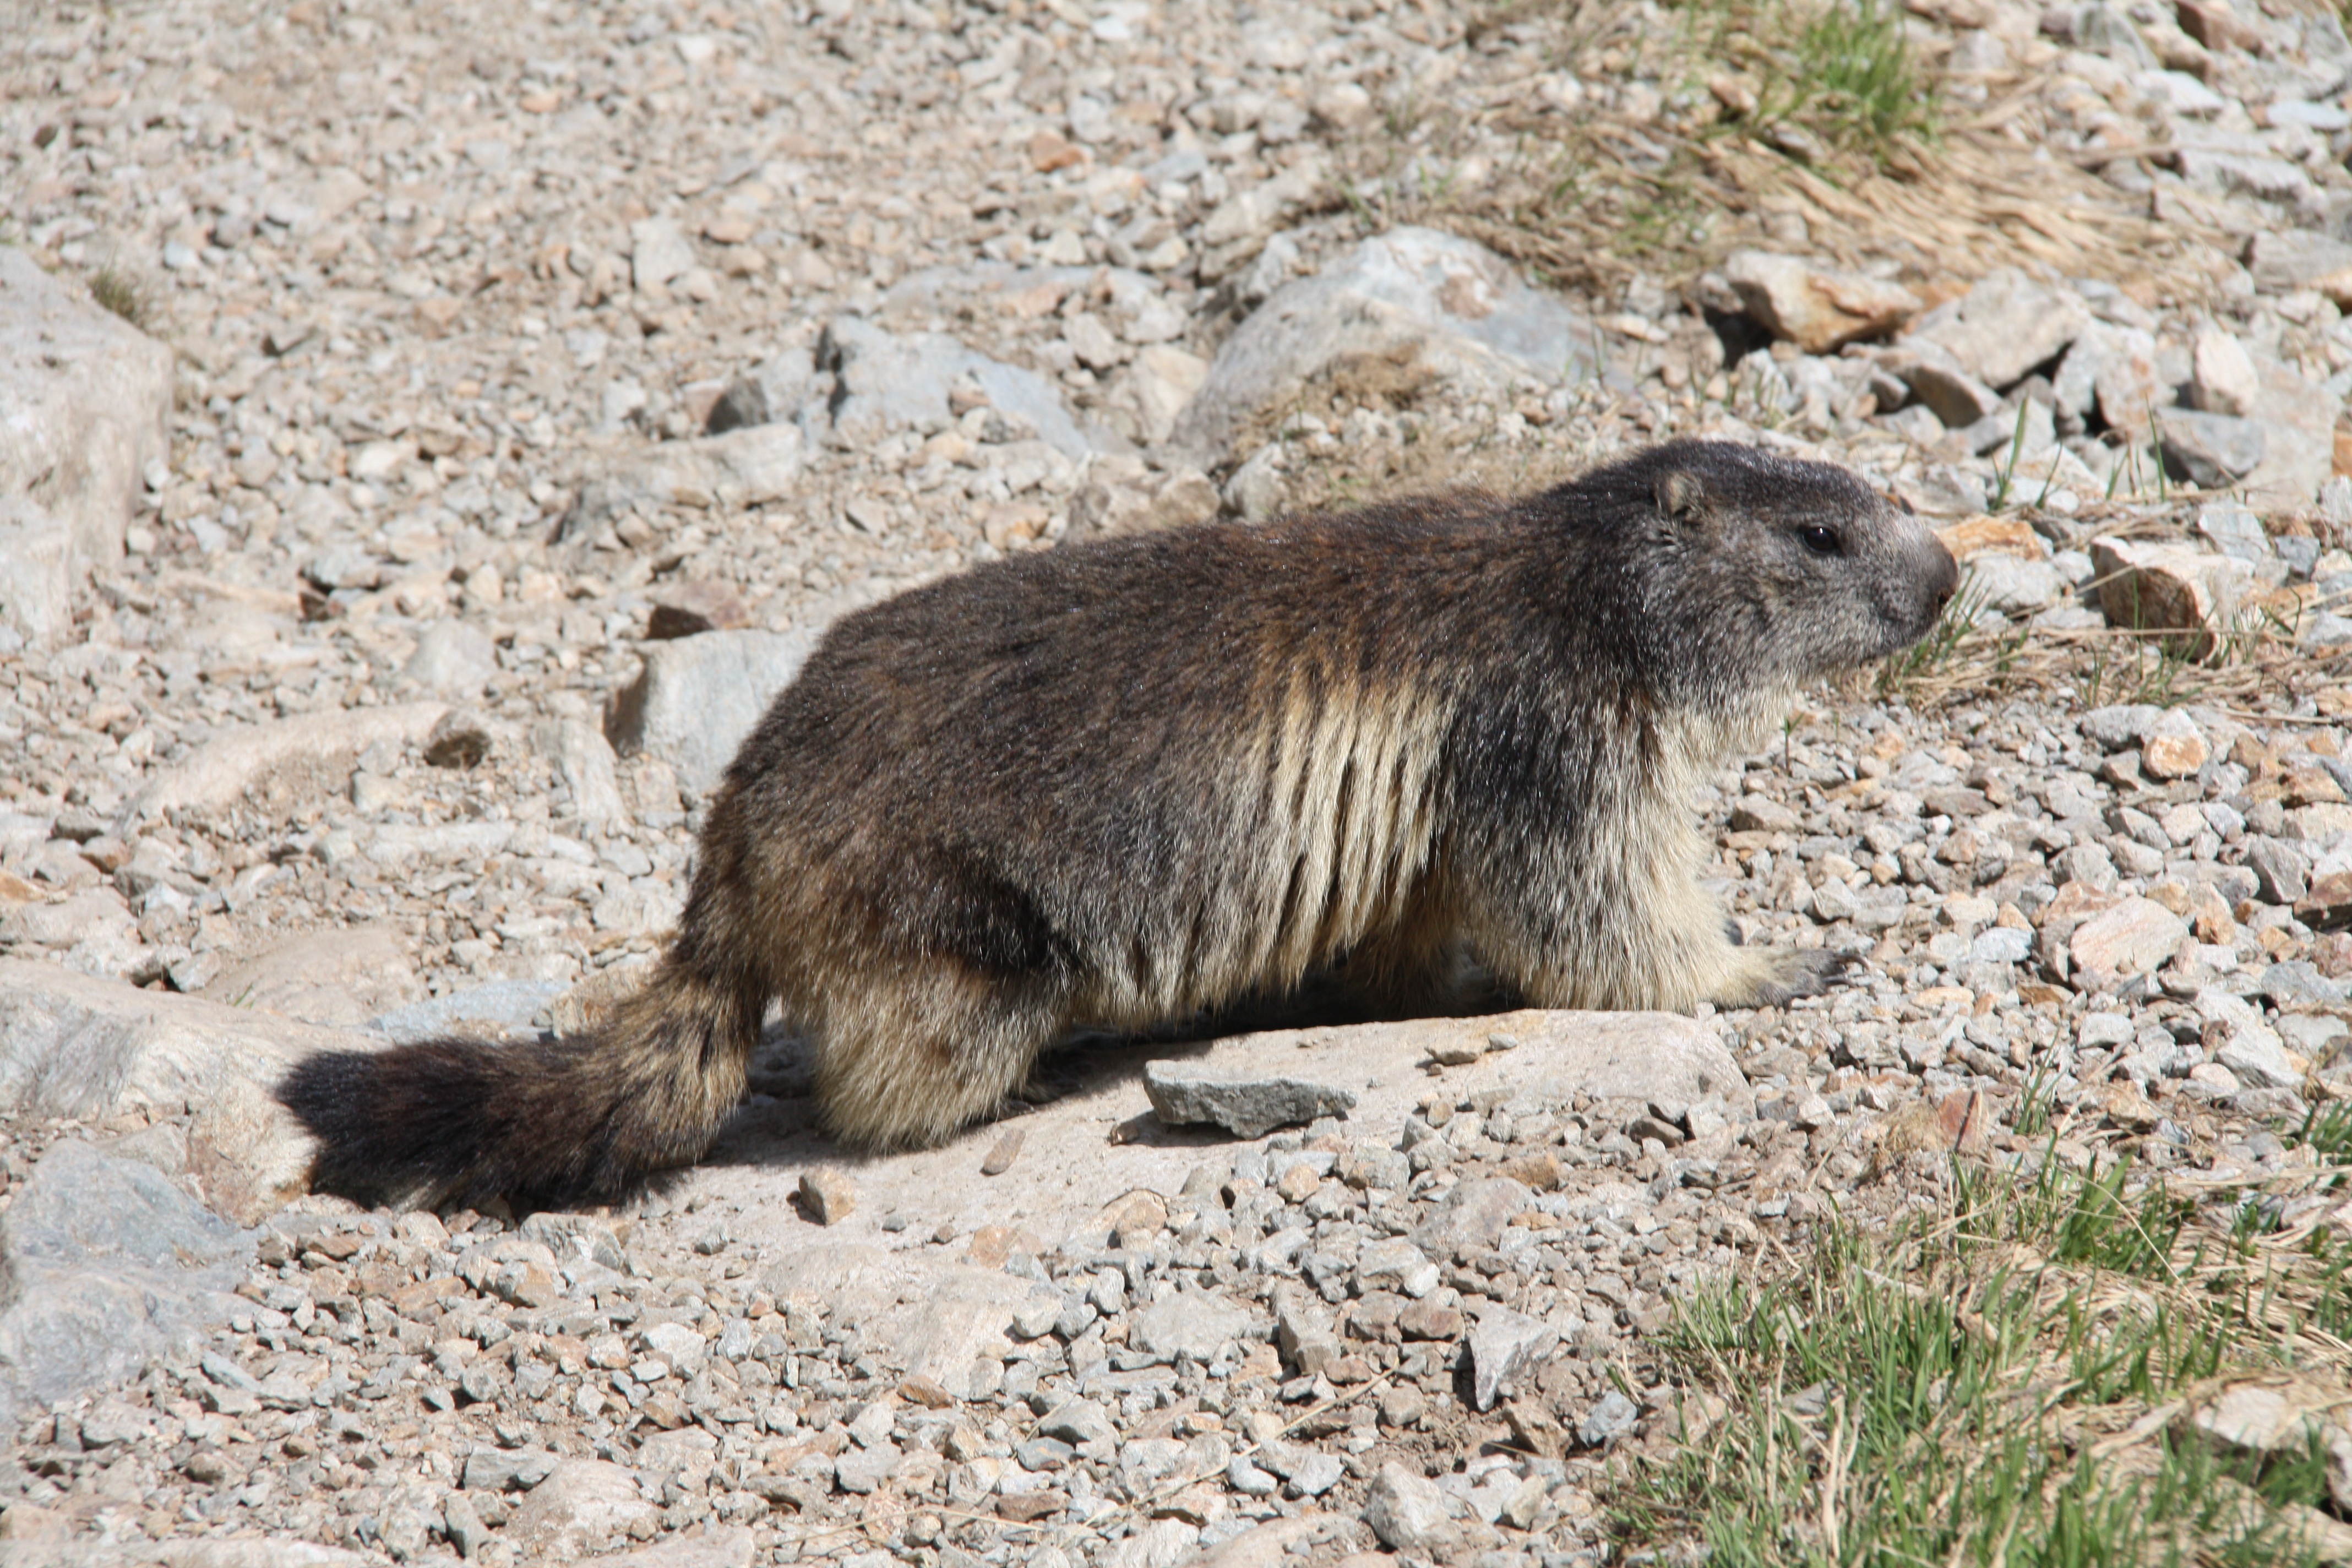
animal, wildlife, mammal, squirrel, rodent, fauna, alps, vertebrate, marmot, wild animals, prairie dog, alpine marmot